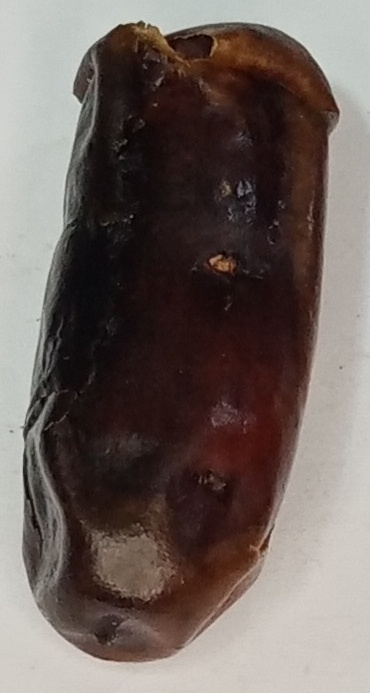
Variety: gajar
Size: large
Grade: grade-1